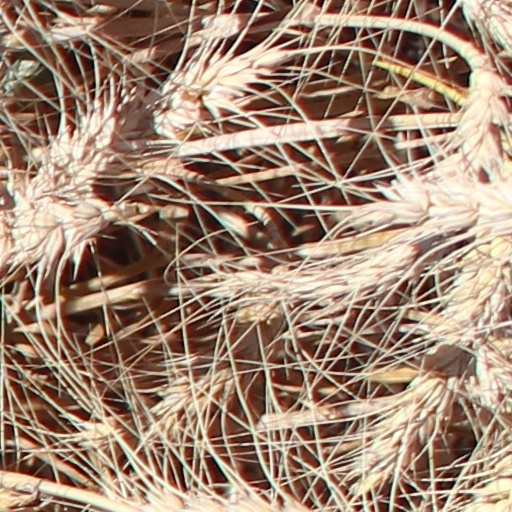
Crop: wheat